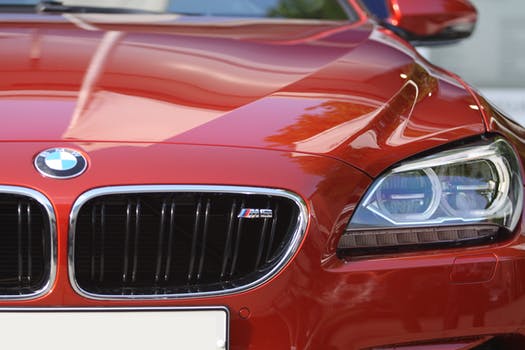
Label: No Watermark